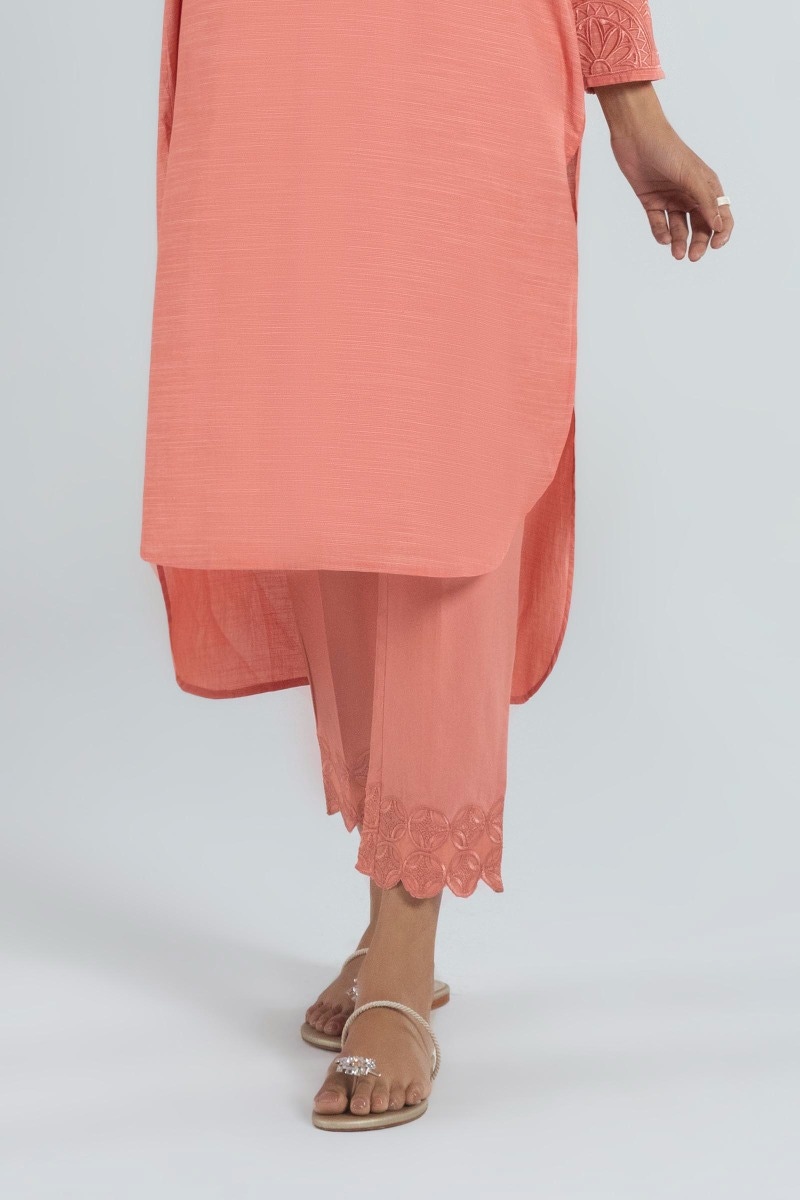
coral embroidered kurta pants